Pyzdry

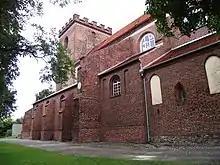
Medieval Saint Mary church

Pyzdry was first mentioned in 1232, when army of Silesian Piast Duke Henry I the Bearded entered Greater Poland. Pyzdry is one of the oldest town of the province, as in 1257 it was mentioned as a location governed by a vogt, which means that a well-established urban center must have already existed here. It is not known when Pyzdry received Magdeburg rights; most likely it happened during the reign of Duke Bolesław the Pious.